Pelvic spur

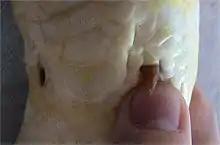
External view of anal spurs on a male, albino Burmese python

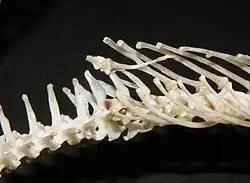
Skeleton of a Boelens python showing the bones inside the anal spurs

Pelvic spurs (also known as vestigial legs) are external protrusions found around the cloaca in certain superfamilies of snakes belonging to the greater infraorder "Alethinophidia". These spurs are made up of the remnants of the femur bone, which is then covered by a corneal spur, or claw-like structure. This femur derives from ancestral hind limbs found in the most recent common ancestor of modern snakes and the other reptiles of the clade "Toxicofera", many of which have fully functional front and hind limbs. Due to the fact that the spurs derive from the ancestral state of functional legs, but are no longer functional for locomotion specifically, these structures meet the criteria for being considered vestigial. Nonetheless, uses for the structures have been thoroughly documented. Species that have external spurs have corresponding muscles, neurological structures, and vascularization to allow for independent movement. The spurs are more pronounced and visible in male specimens and have been observed in use during courtship behavior. The spurs are specifically used in the clasping and stimulation of females by males during courtship and mating. In certain species, males will also use their spurs to engage in combat with one another.